Church of St Thomas the Apostle, Killinghall

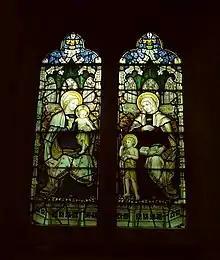
The Mary and Elizabeth window

In the most westerly window on the south aisle, the right-hand light shows Elizabeth, and her son John the Baptist. Her book shows a line from the Song of Zechariah. It translates as "You, my son, shall be called the prophet of the most high." (Luke 1:68–79). The child John is looking at baby Jesus in the other window light, and he holds the words "agnus dei" or Lamb of God. The left-hand light shows the Madonna and Child, and everybody is looking at John. This window was given by parishioners in memory of Amelia Tanner, the wife of Reverend Elliston. The three-light window on the south aisle illustrates Matthew 4.24: "And they brought unto him all sick people that were taken with divers diseases and torments." This window was given by Dinah Cautley in 1887 in memory of her husband William, a doctor of obstetrics. The Cautleys lived in the Manor House where the Cautley estate (built 1960s) now stands in Killinghall. The two-light window at the east end of the south aisle was given in 1887 in memory of Mary Ann Wray by her Daughter Dinah Cautley." This window shows the Annunciation on the left, and the Resurrection on the right. It is possible that the bottom right figure is Thomas the Apostle.